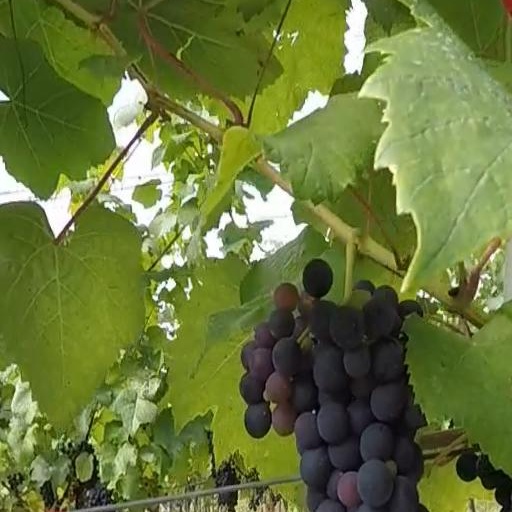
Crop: grape